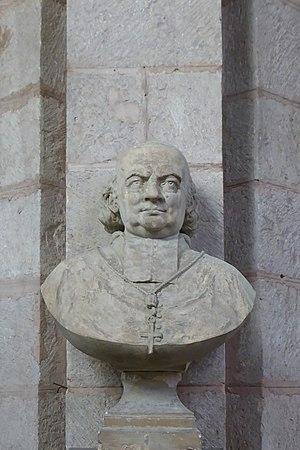
Buste de Claude-Hippolyte Clausel de Montals, église Notre-Dame de Bonneval, Eure-et-Loir, France.
Claude-Hippolyte Clausel de Montals, né à Coussergues le 5 avril 1769 et mort à Chartres le 4 janvier 1857, est un ecclésiastique, évêque de Chartres de 1824 à 1852.
L'église Notre-Dame est une église catholique située à Bonneval dans le département français d'Eure-et-Loir, en région Centre-Val de Loire. Elle est classée monument historique depuis 1954.